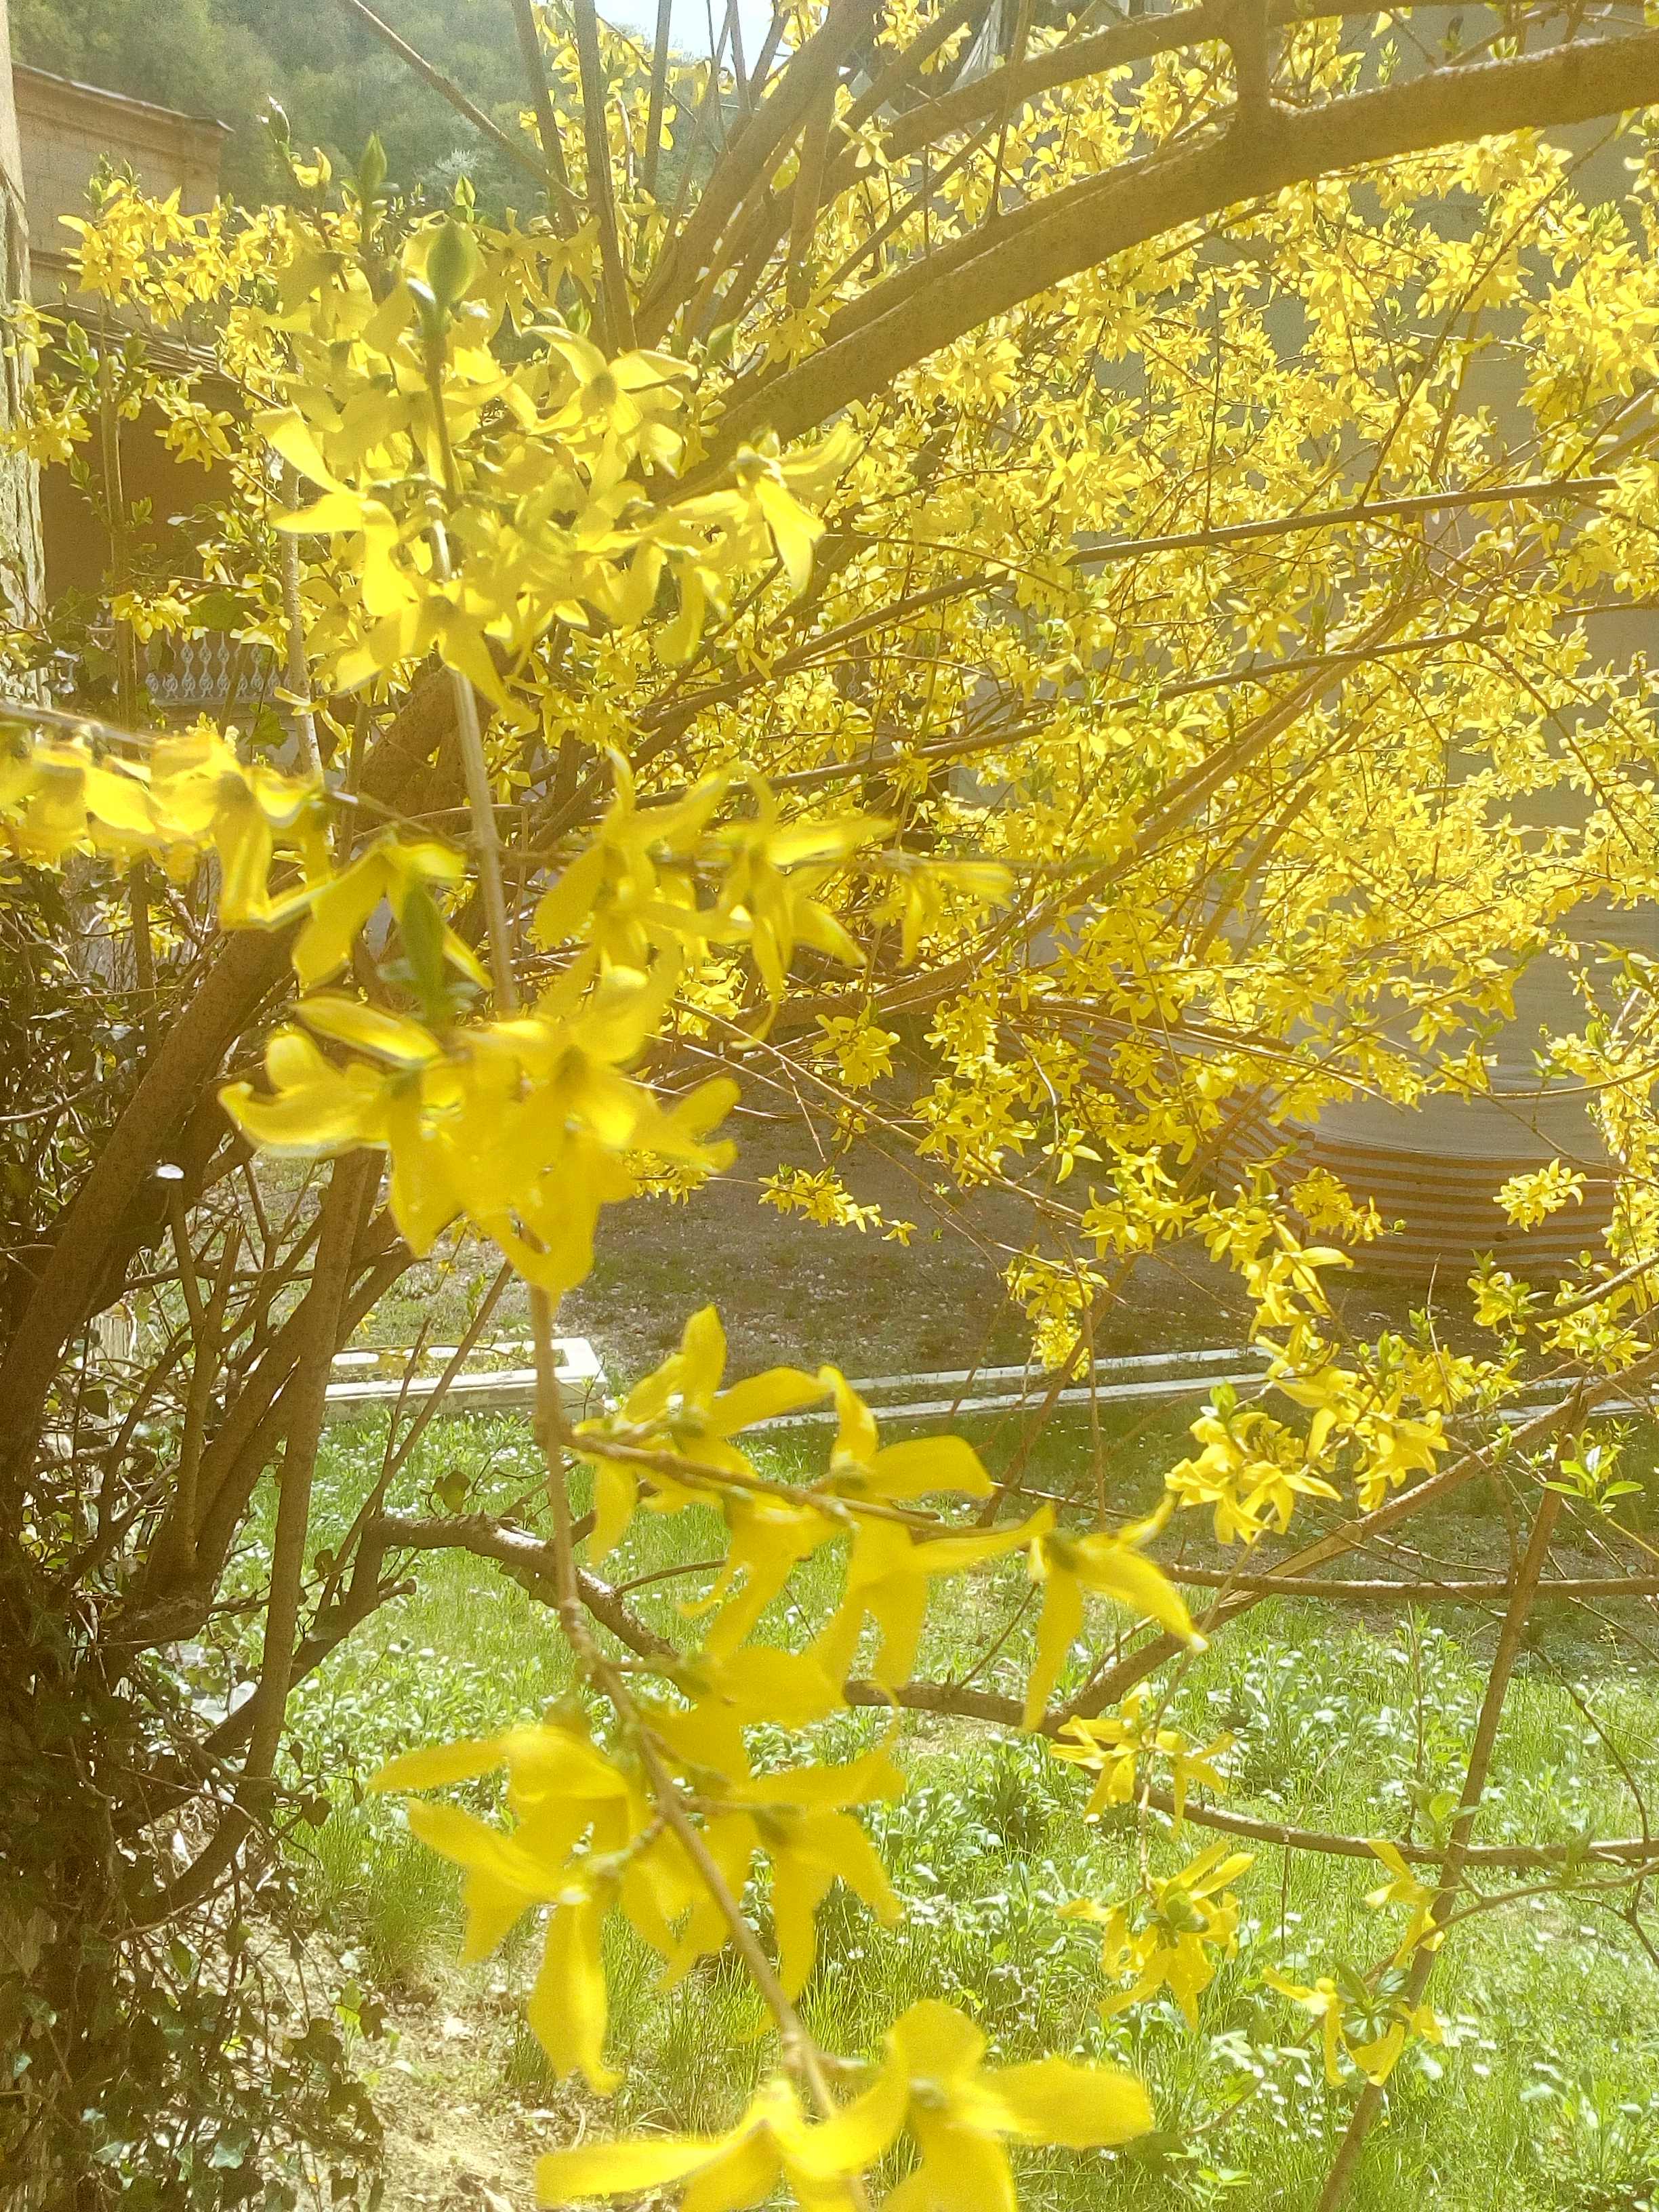
flower, tree, yellow, branch, plant, woody plant, leaf, spring, maidenhair tree, sunlight, autumn, mimosa, twig, temperate broadleaf and mixed forest